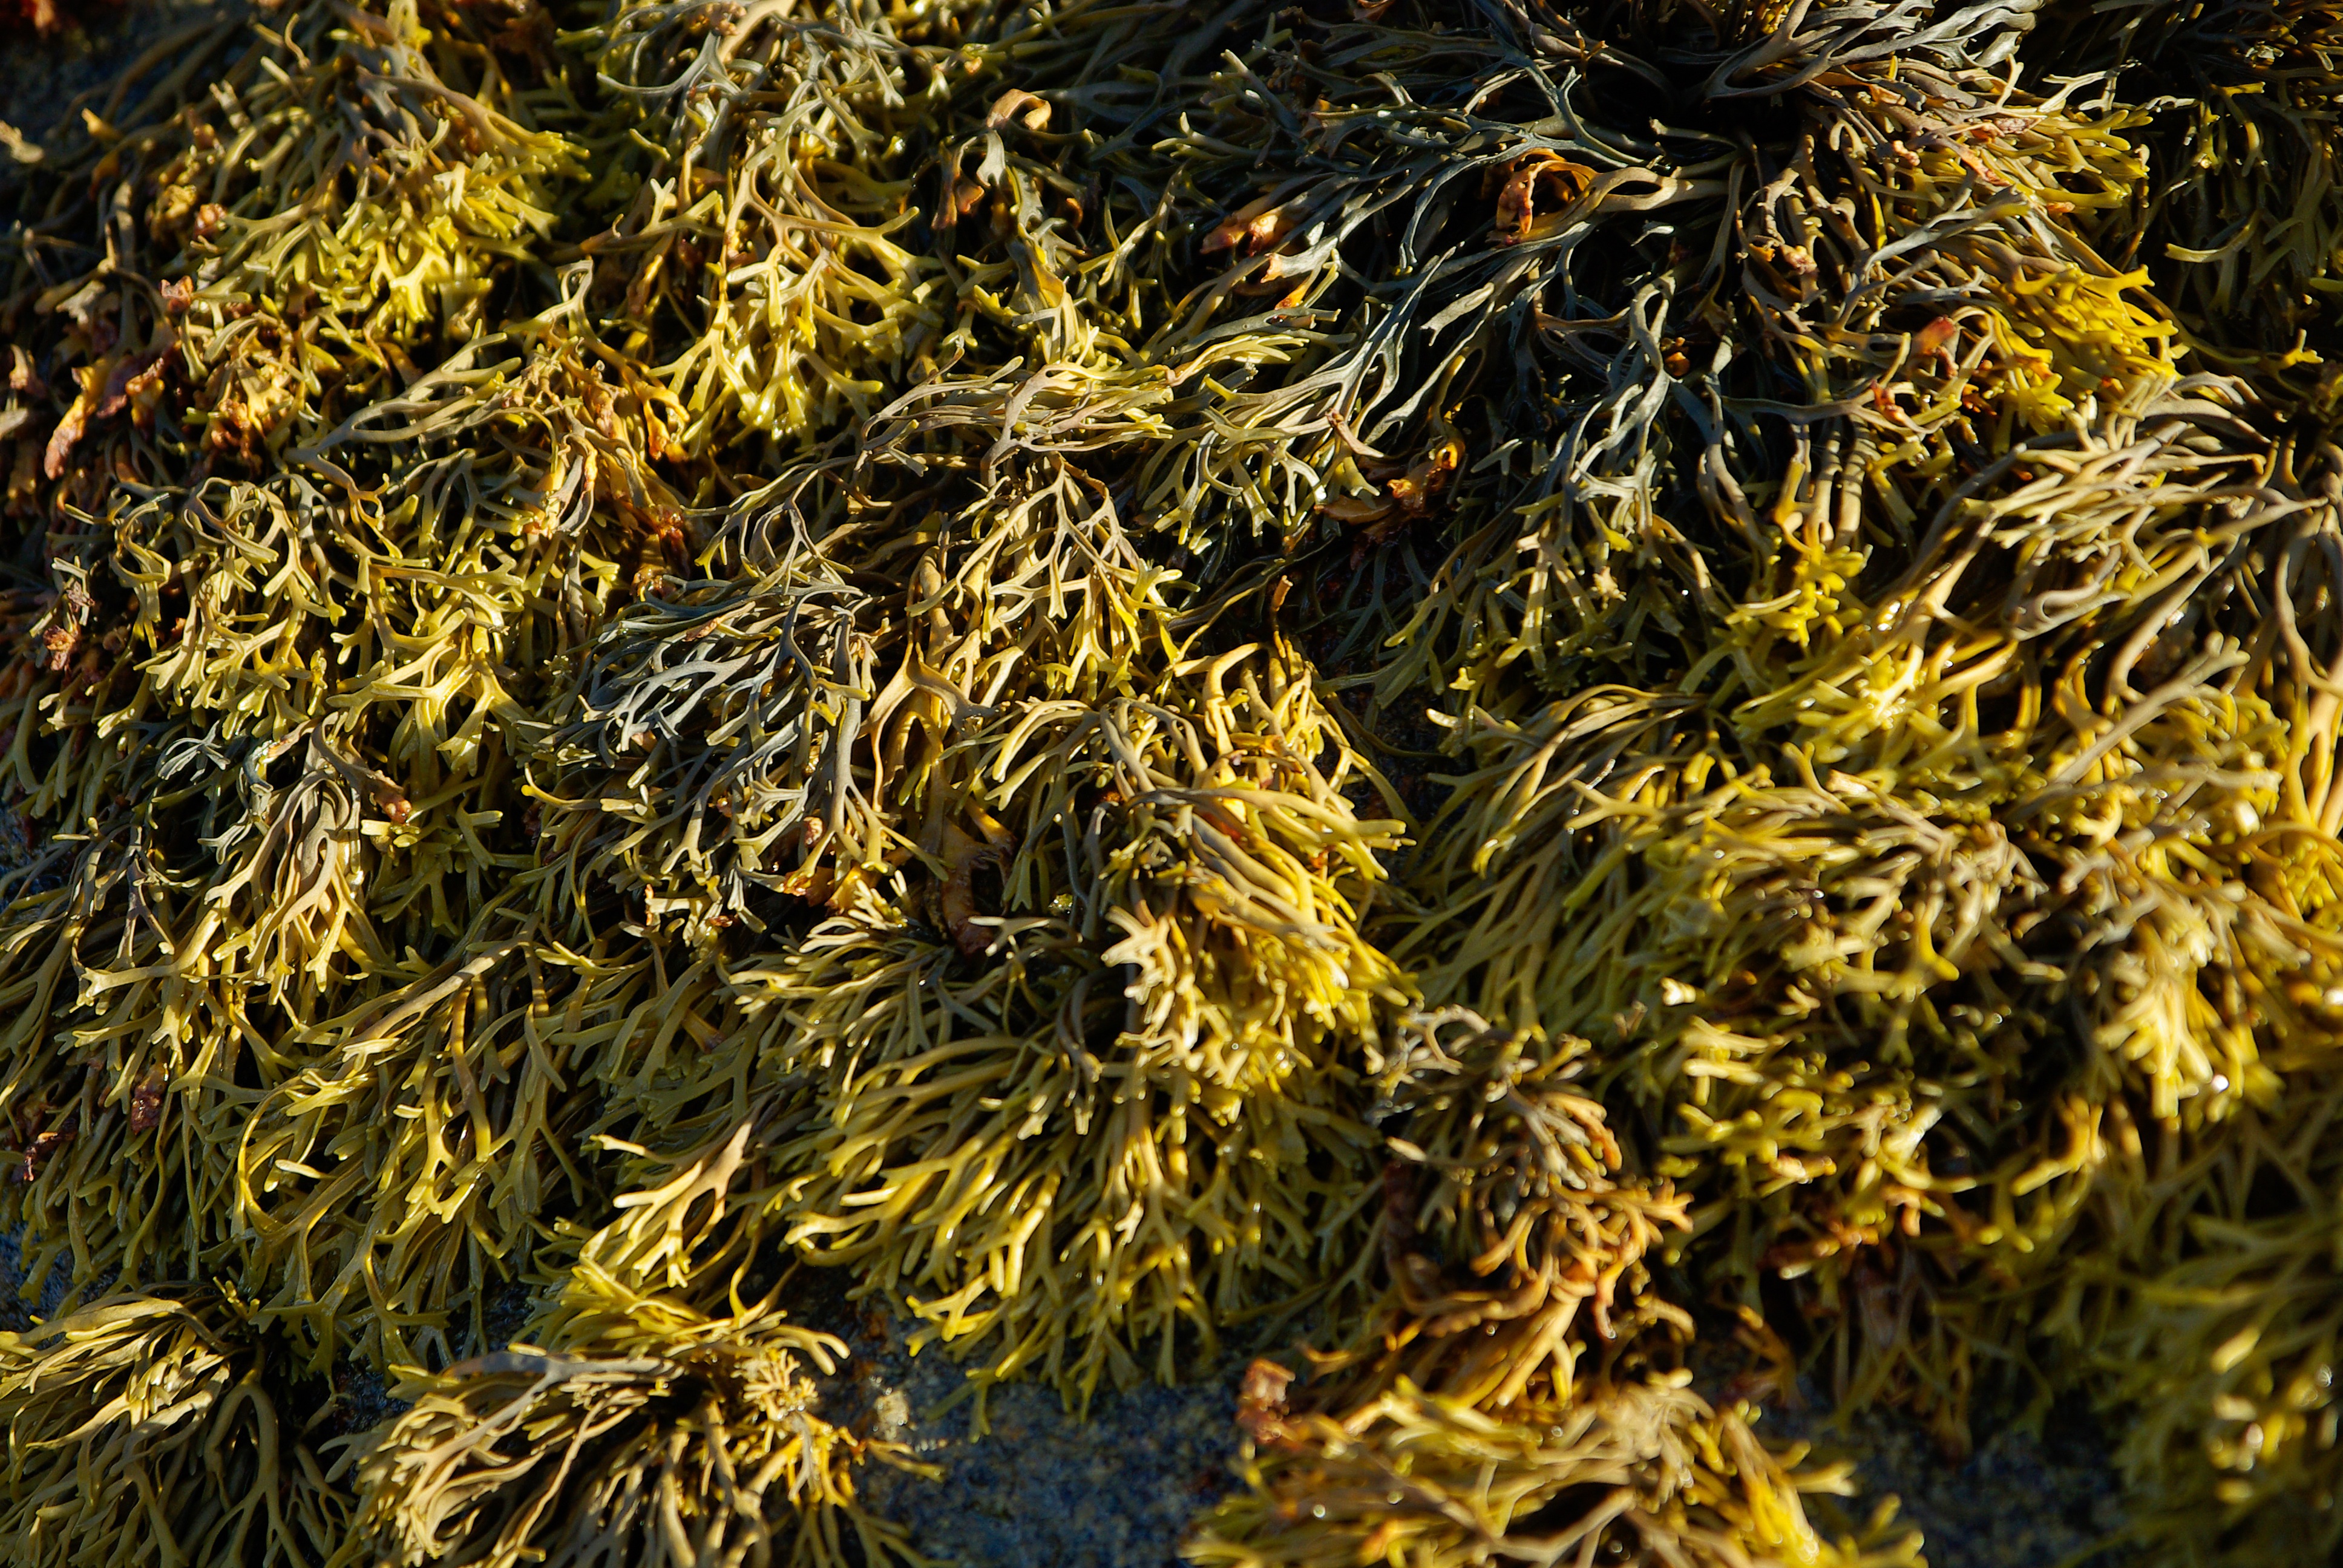
tree, branch, plant, leaf, flower, moss, autumn, botany, flora, rocks, spruce, algae, shrub, water plants, woody plant, land plant